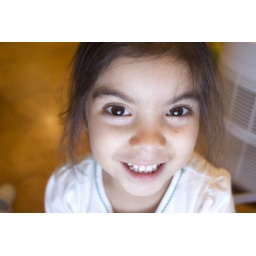
Carried my flash around today and reflected it off my white shirt for a ringlight effect.